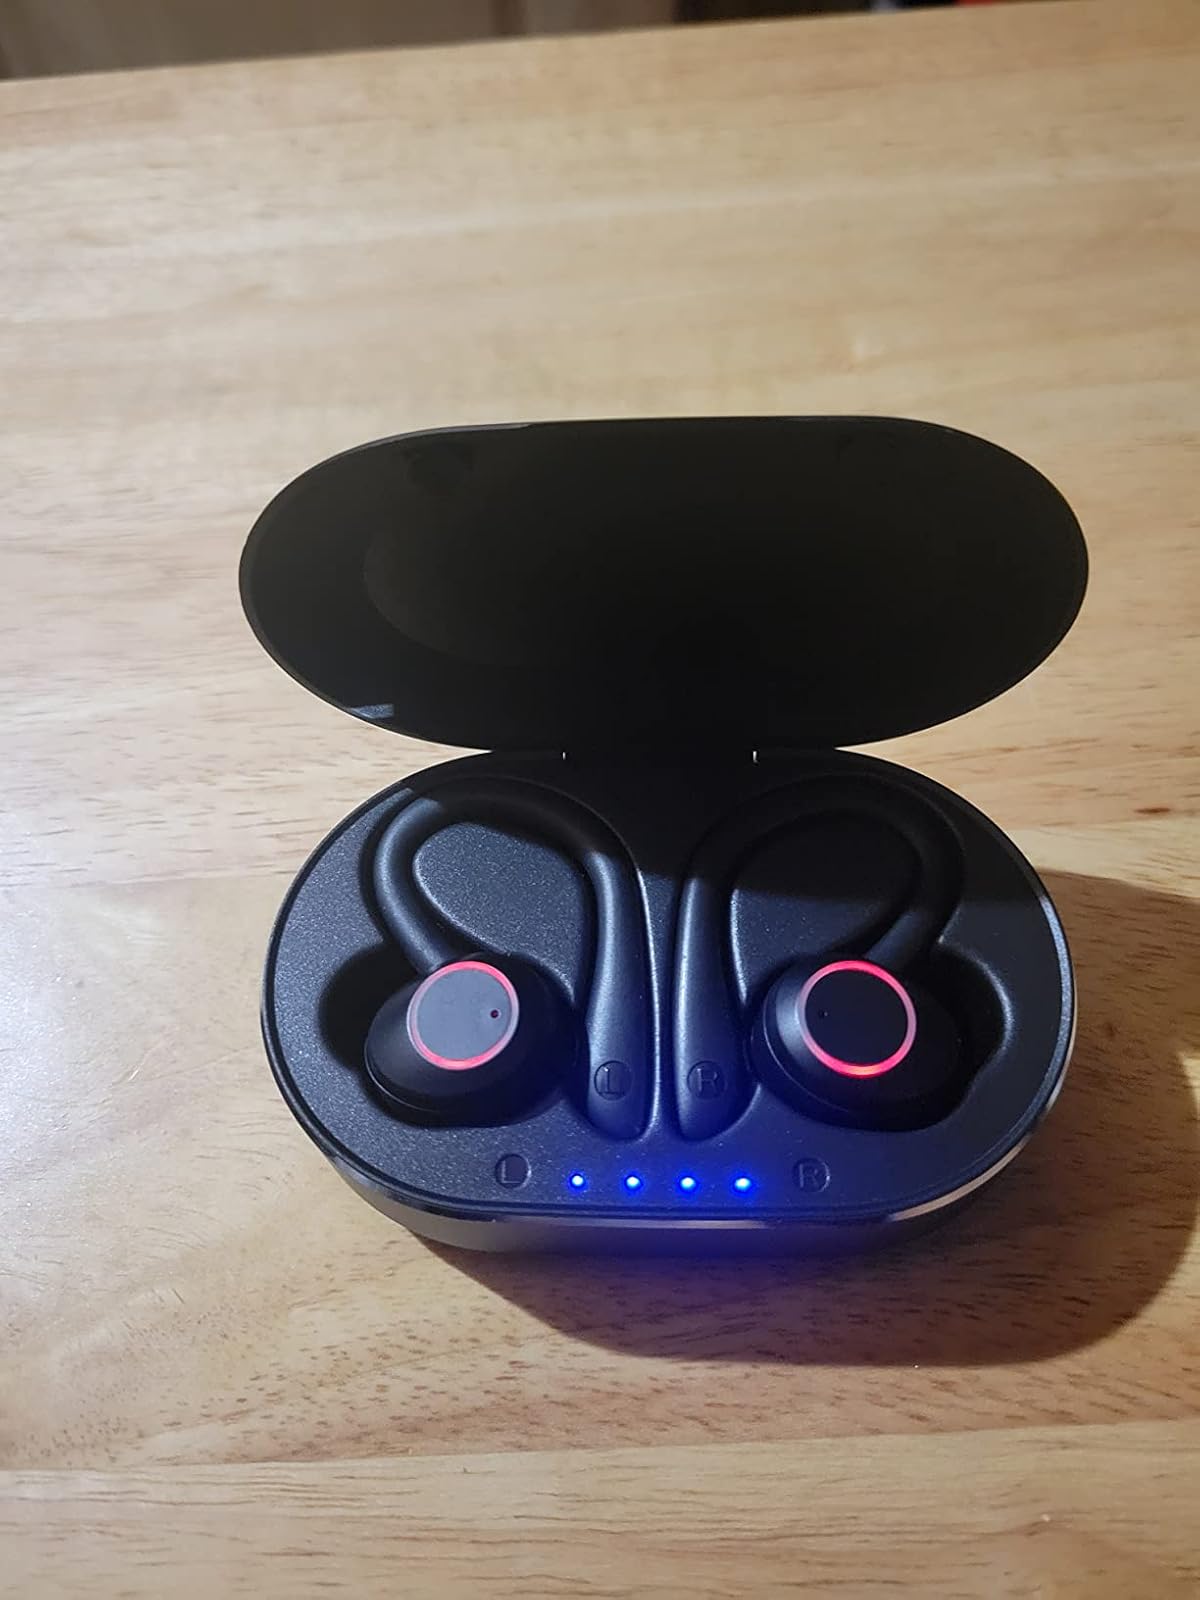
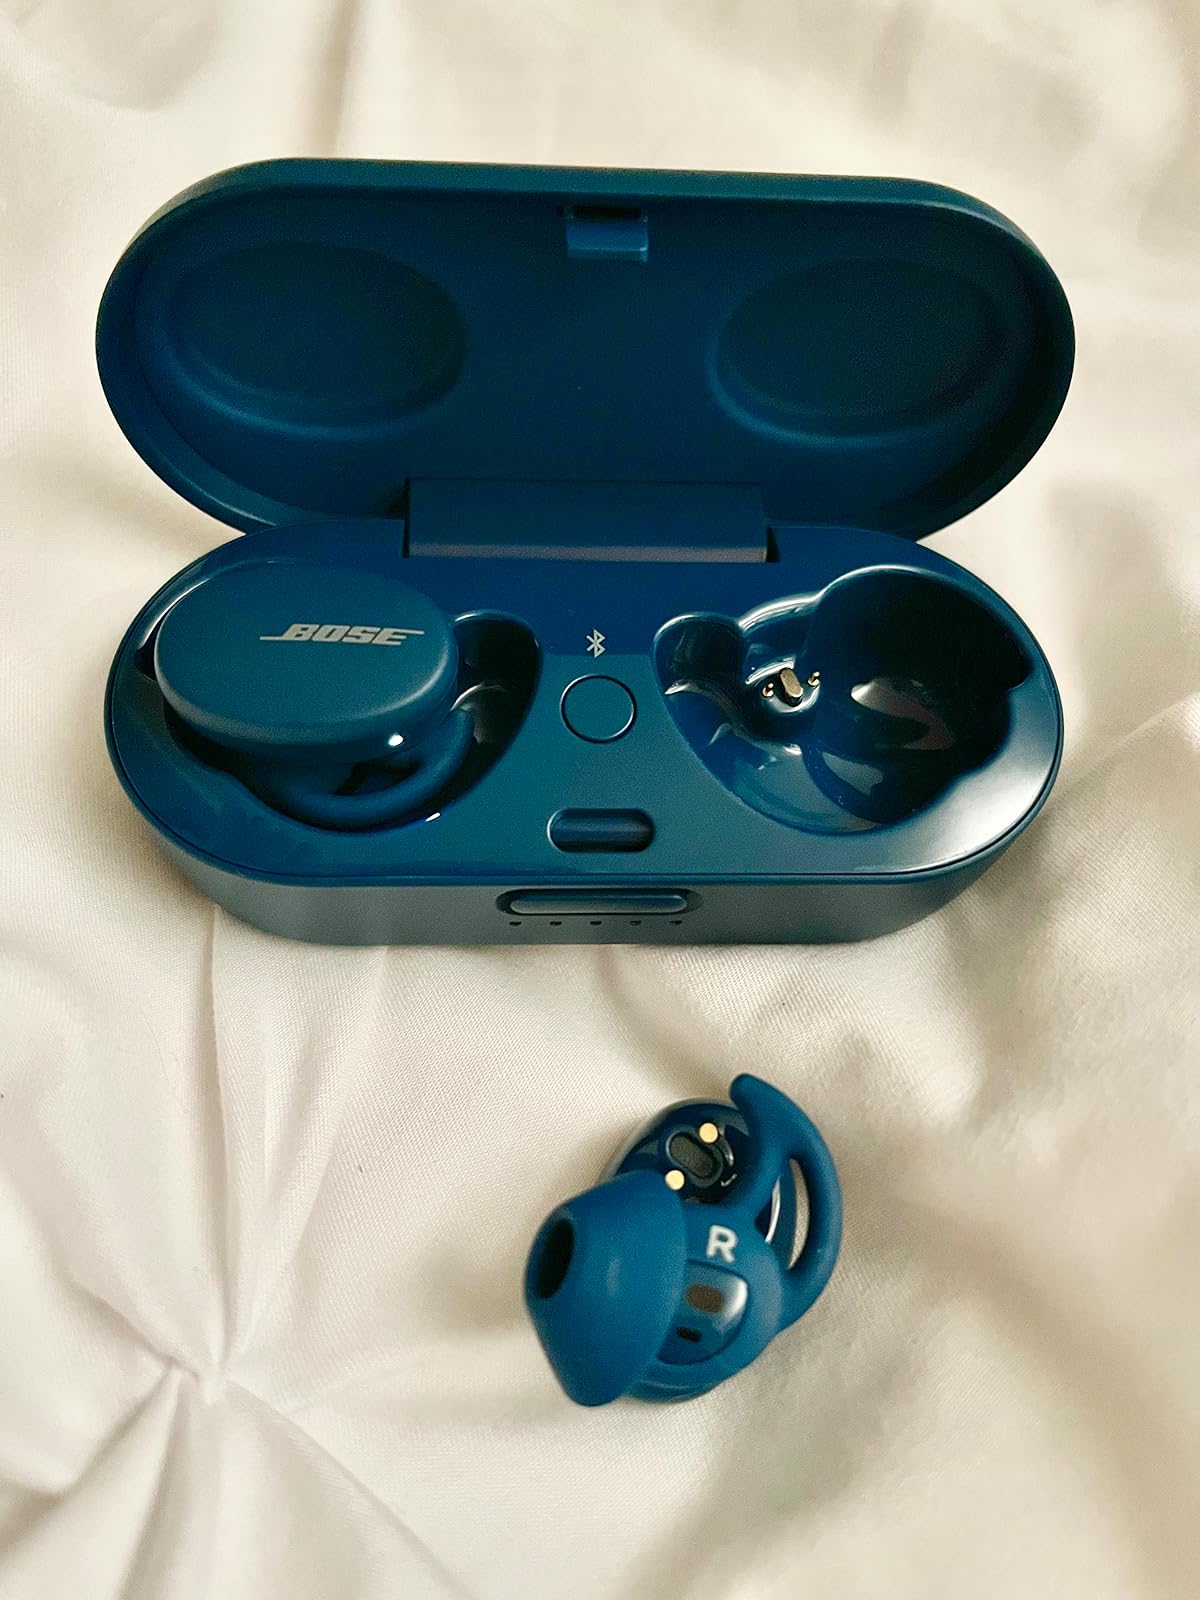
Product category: earbuds
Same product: no